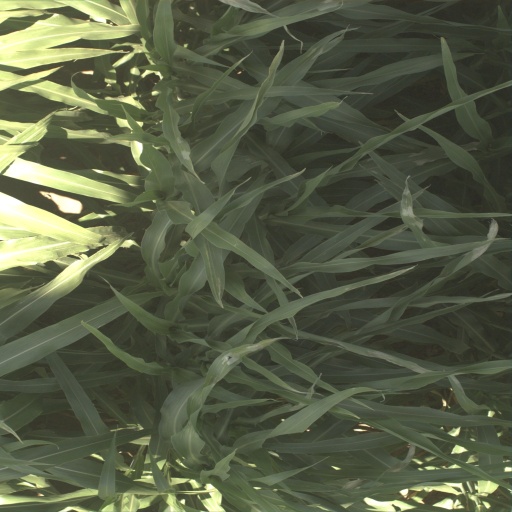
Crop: sorghum